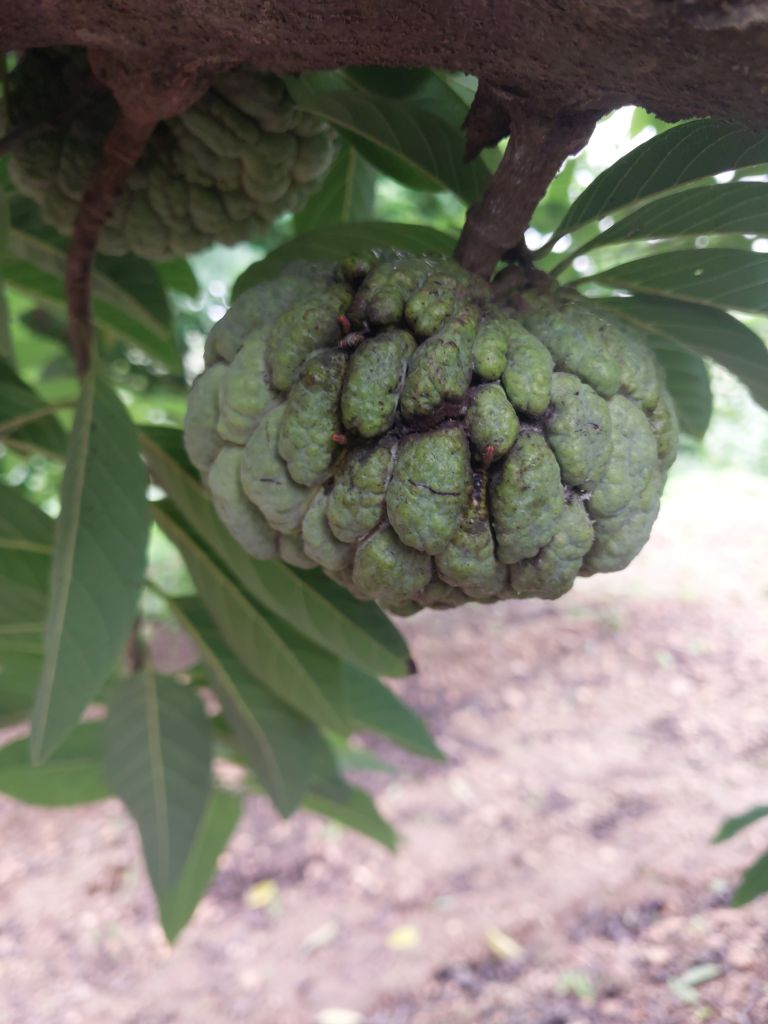
Disease label: Athracnose